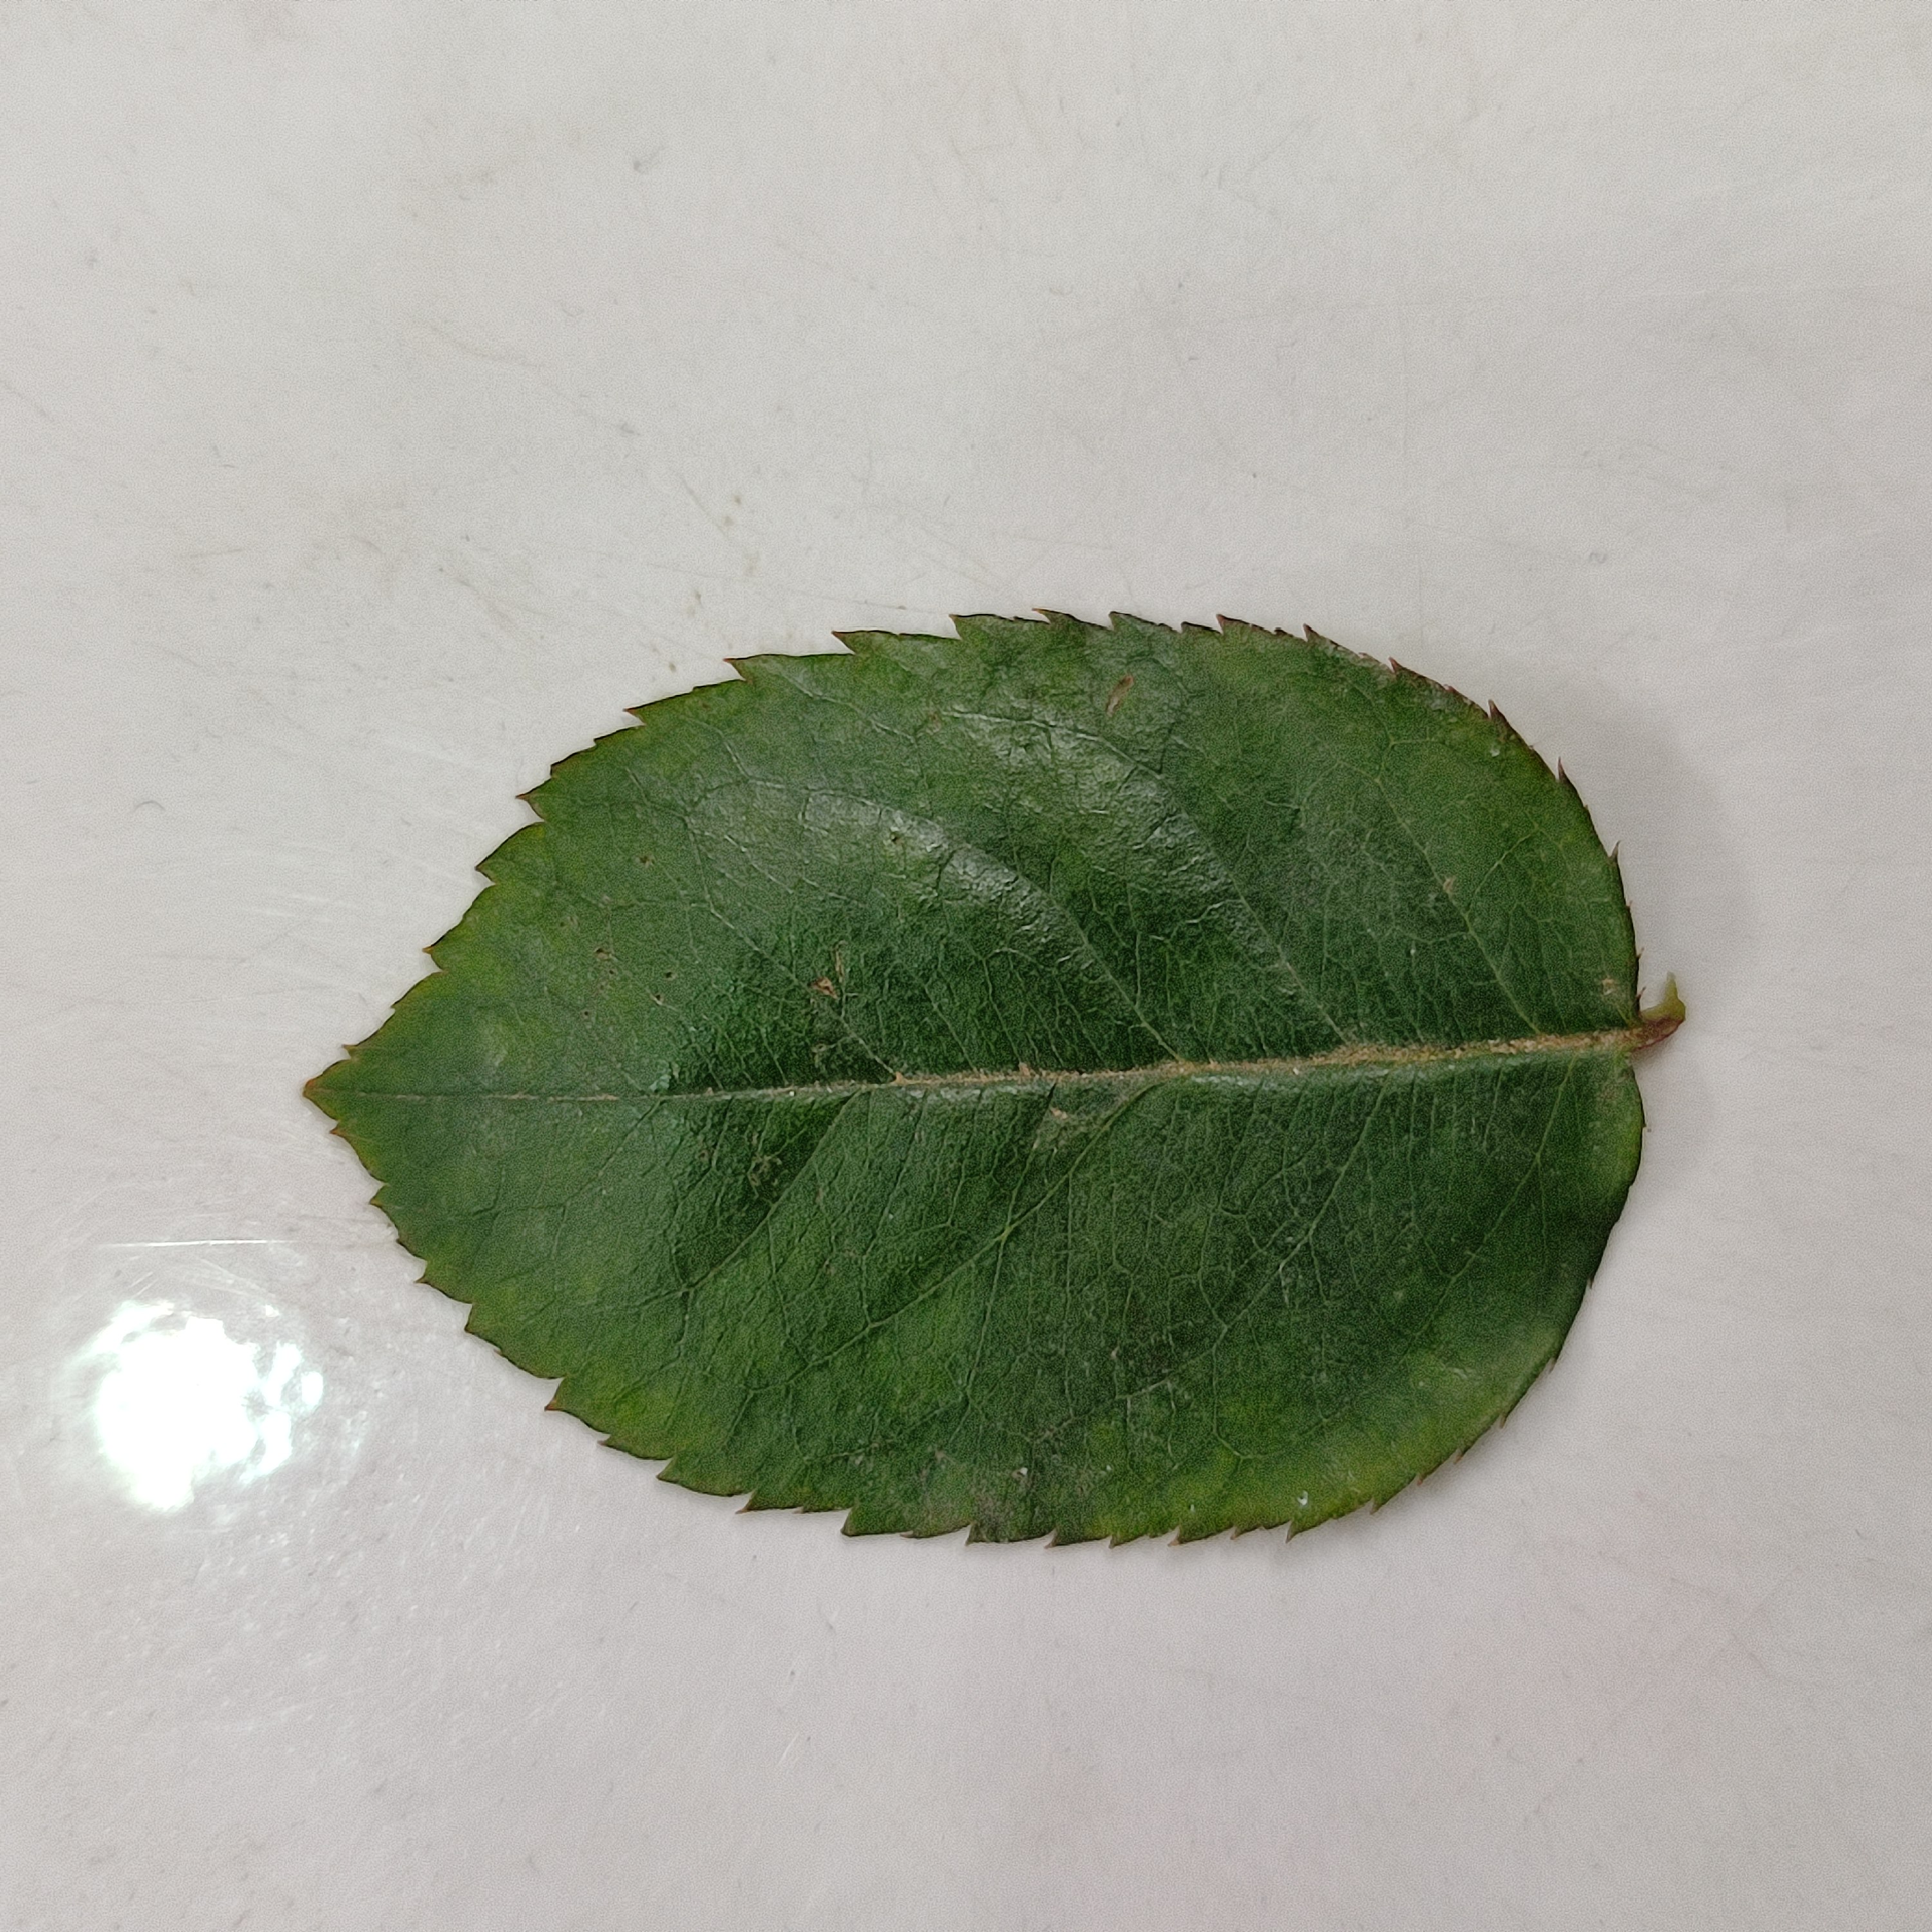
Label: Healthy Leaf